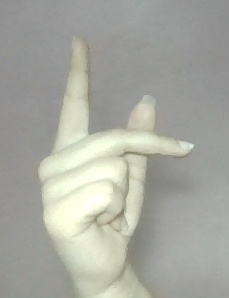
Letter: dha